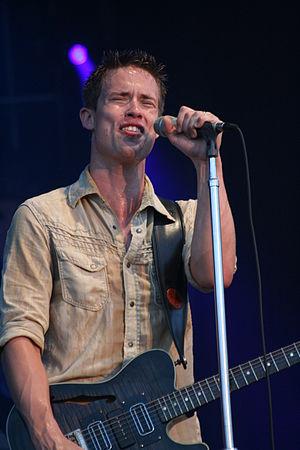
Jonny Lang, né Jon Gordon Langseth, Jr. le 29 janvier 1981 à Fargo, est un guitariste et auteur-compositeur-interprète américain de musiques blues, gospel, pop, rock et soul.
Le Crossroads Guitar Festival est un festival de musique créé en 1999 par Eric Clapton, à forte influence rock. Ce dernier choisit les musiciens qui se produisent sur scène ; Clapton déclare qu'ils font partie des meilleurs et qu'ils ont gagné son respect.